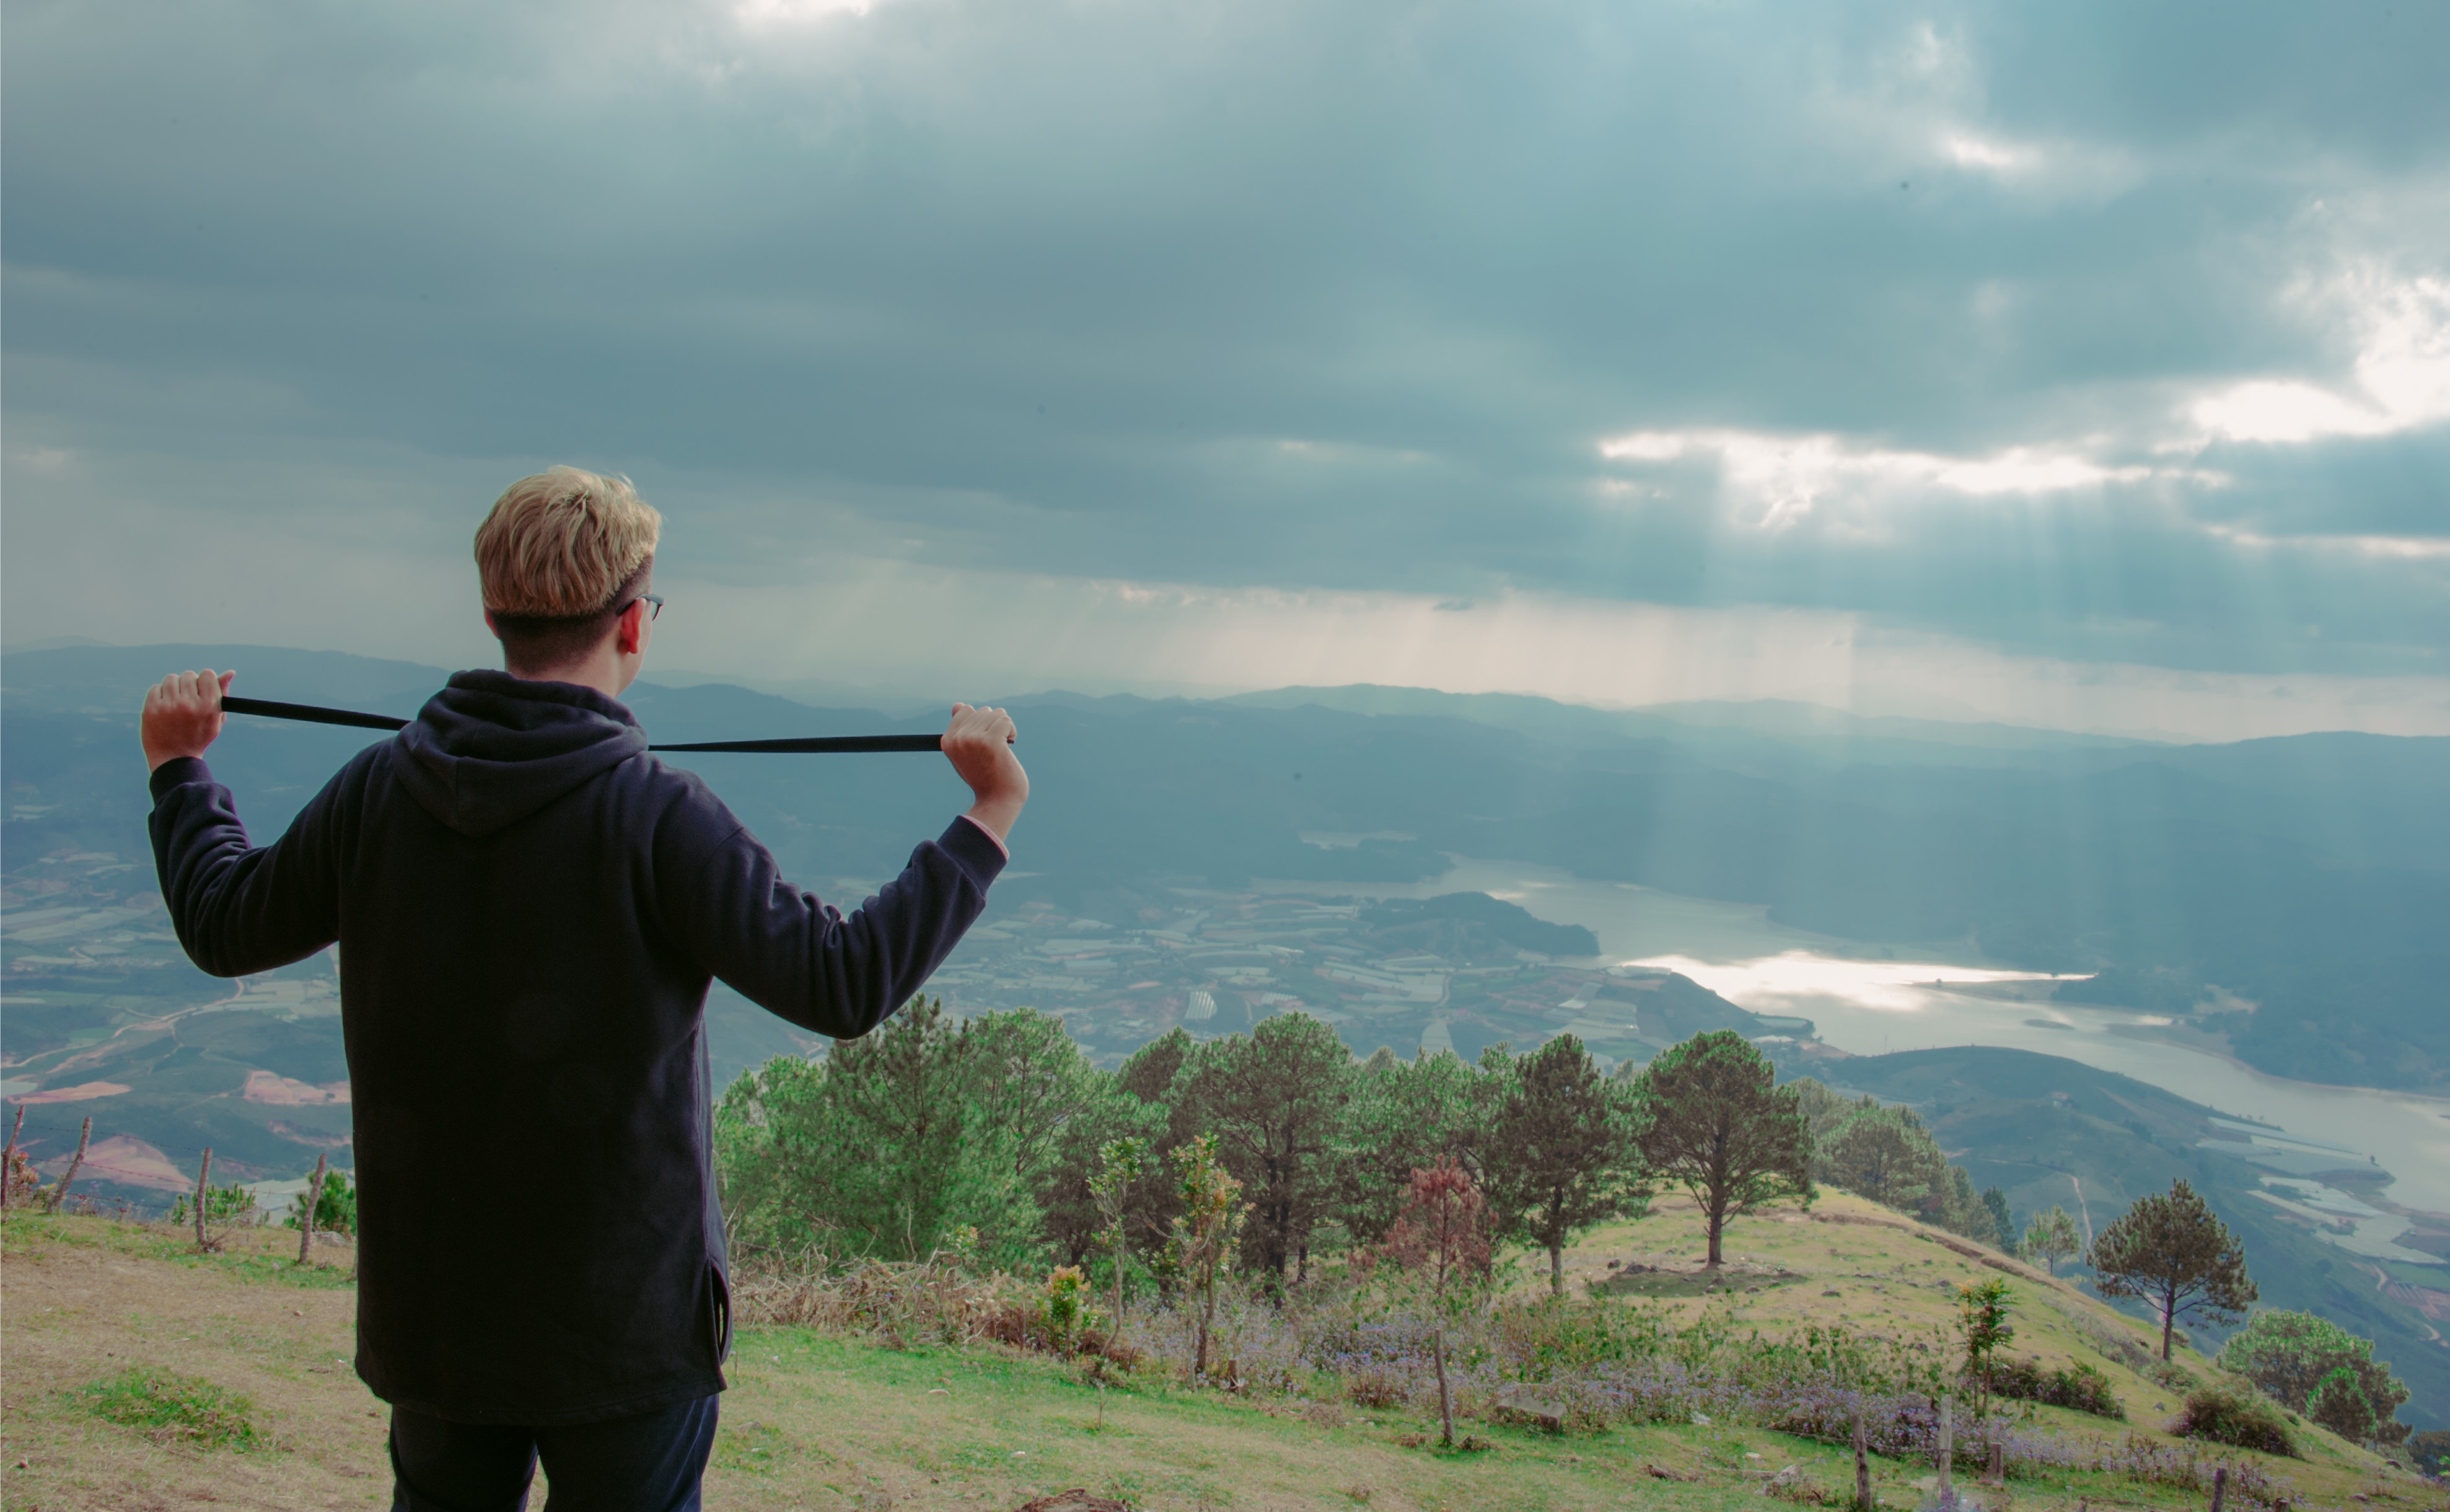
sky, cloud, wilderness, mountain, hill station, highland, vacation, hill, landscape, tourism, grassland, tree, mountain range, ridge, travel, photography, fell, recreation, horizon, leisure, terrain, national park, adventure, meteorological phenomenon, road, forest